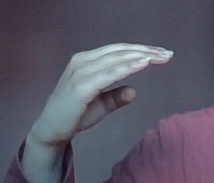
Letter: jeem